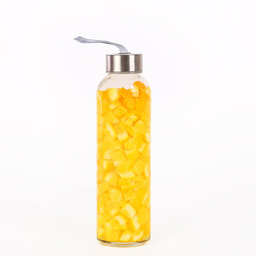
Label: glass